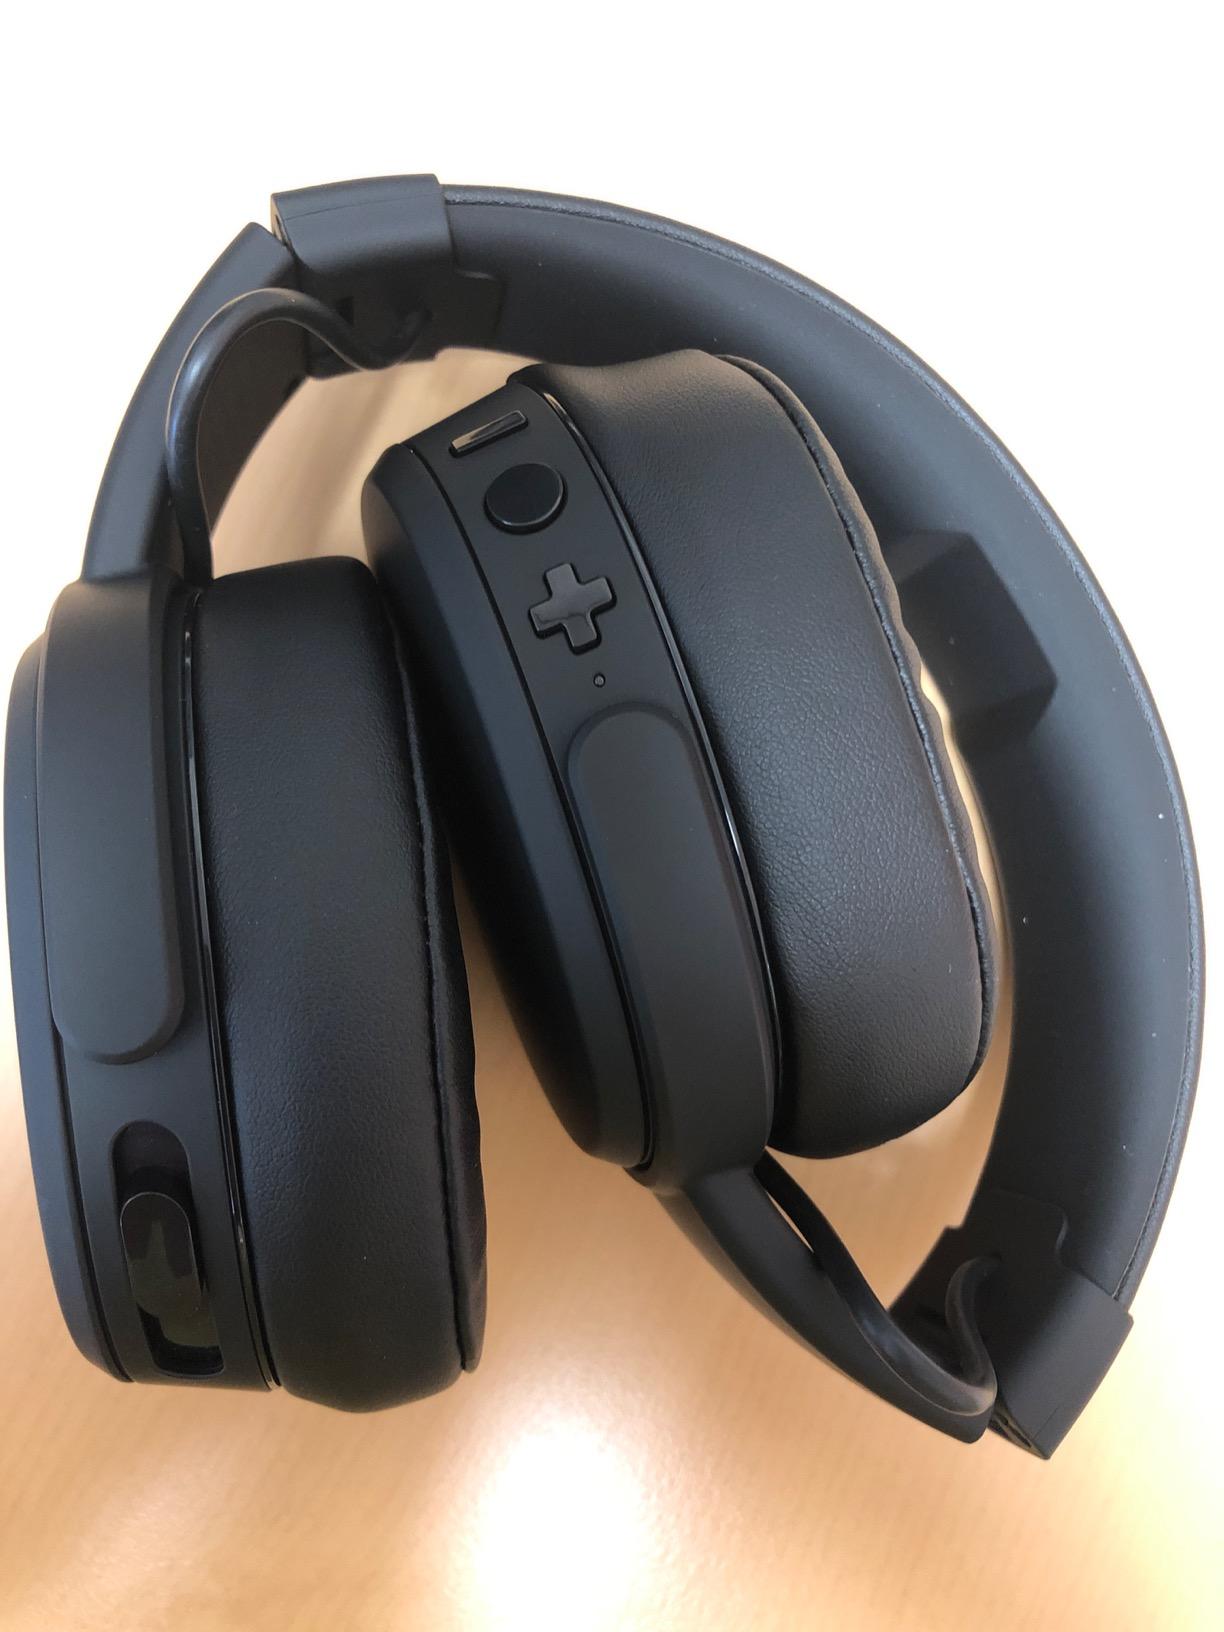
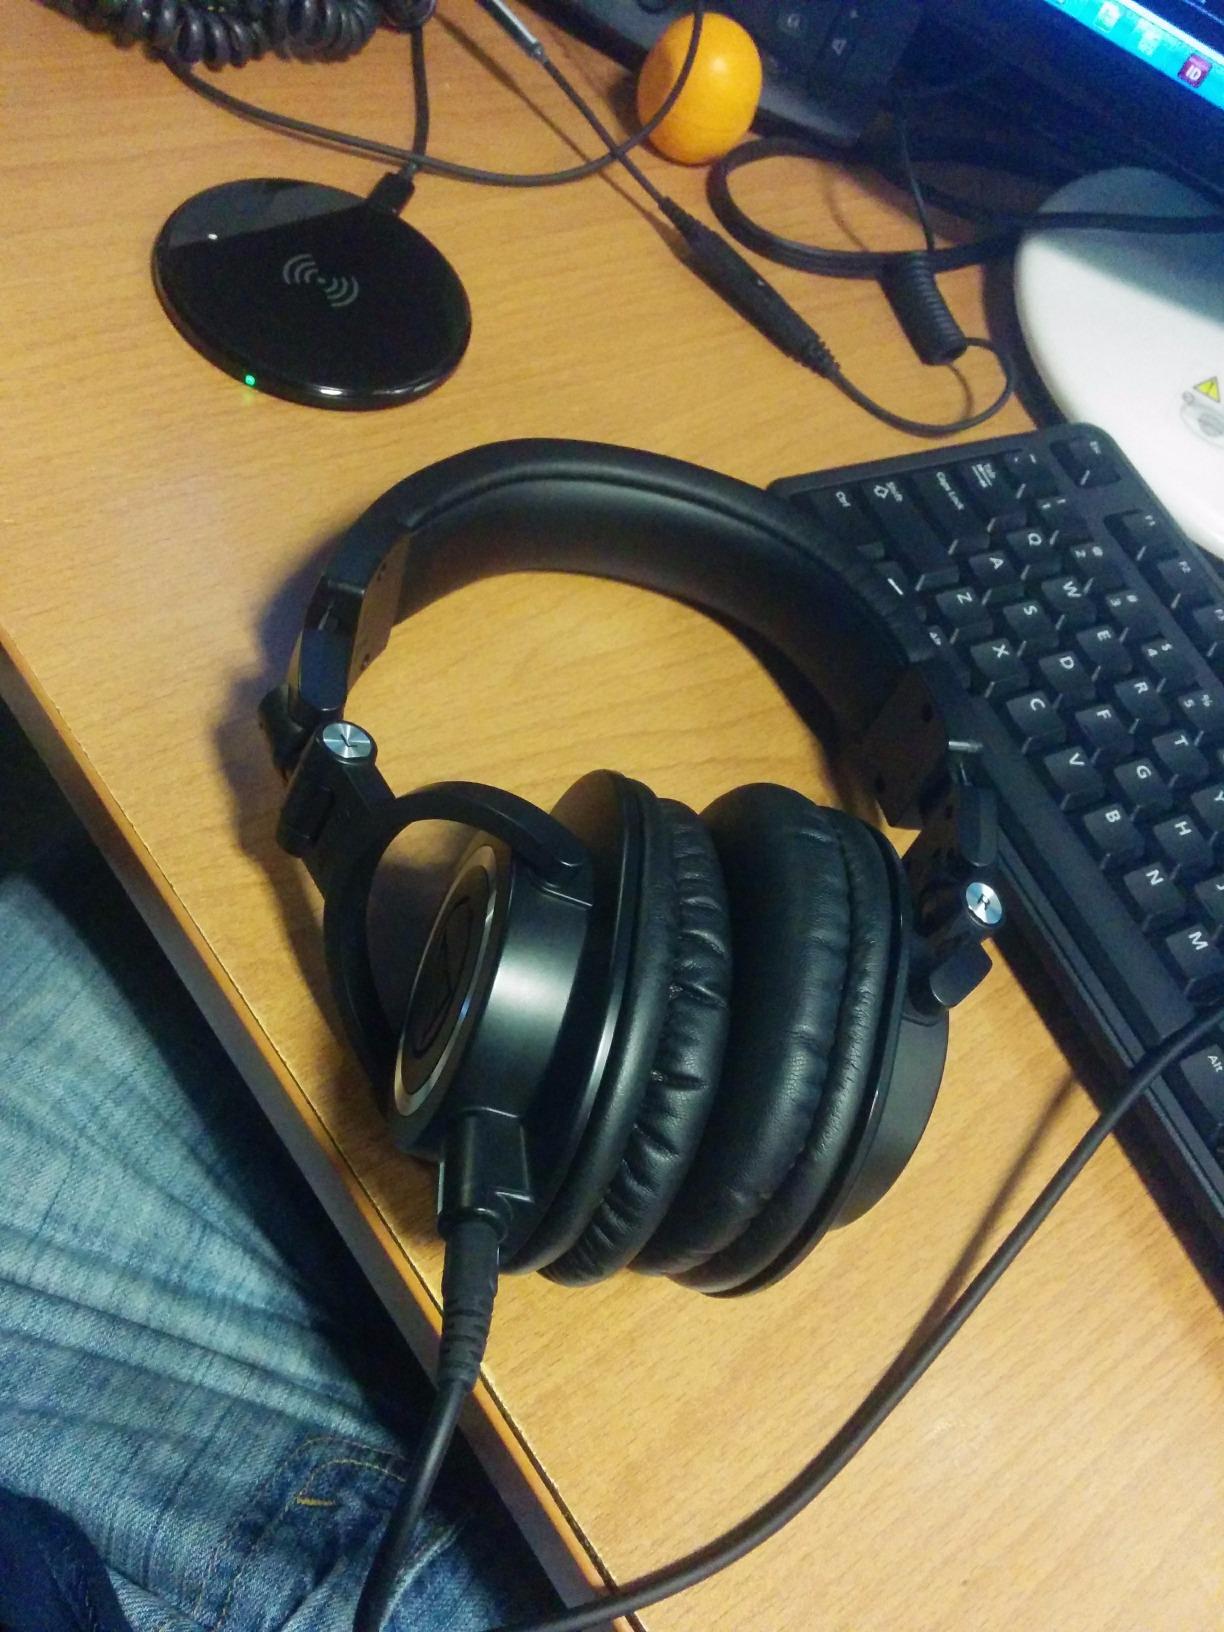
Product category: headphones
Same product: no